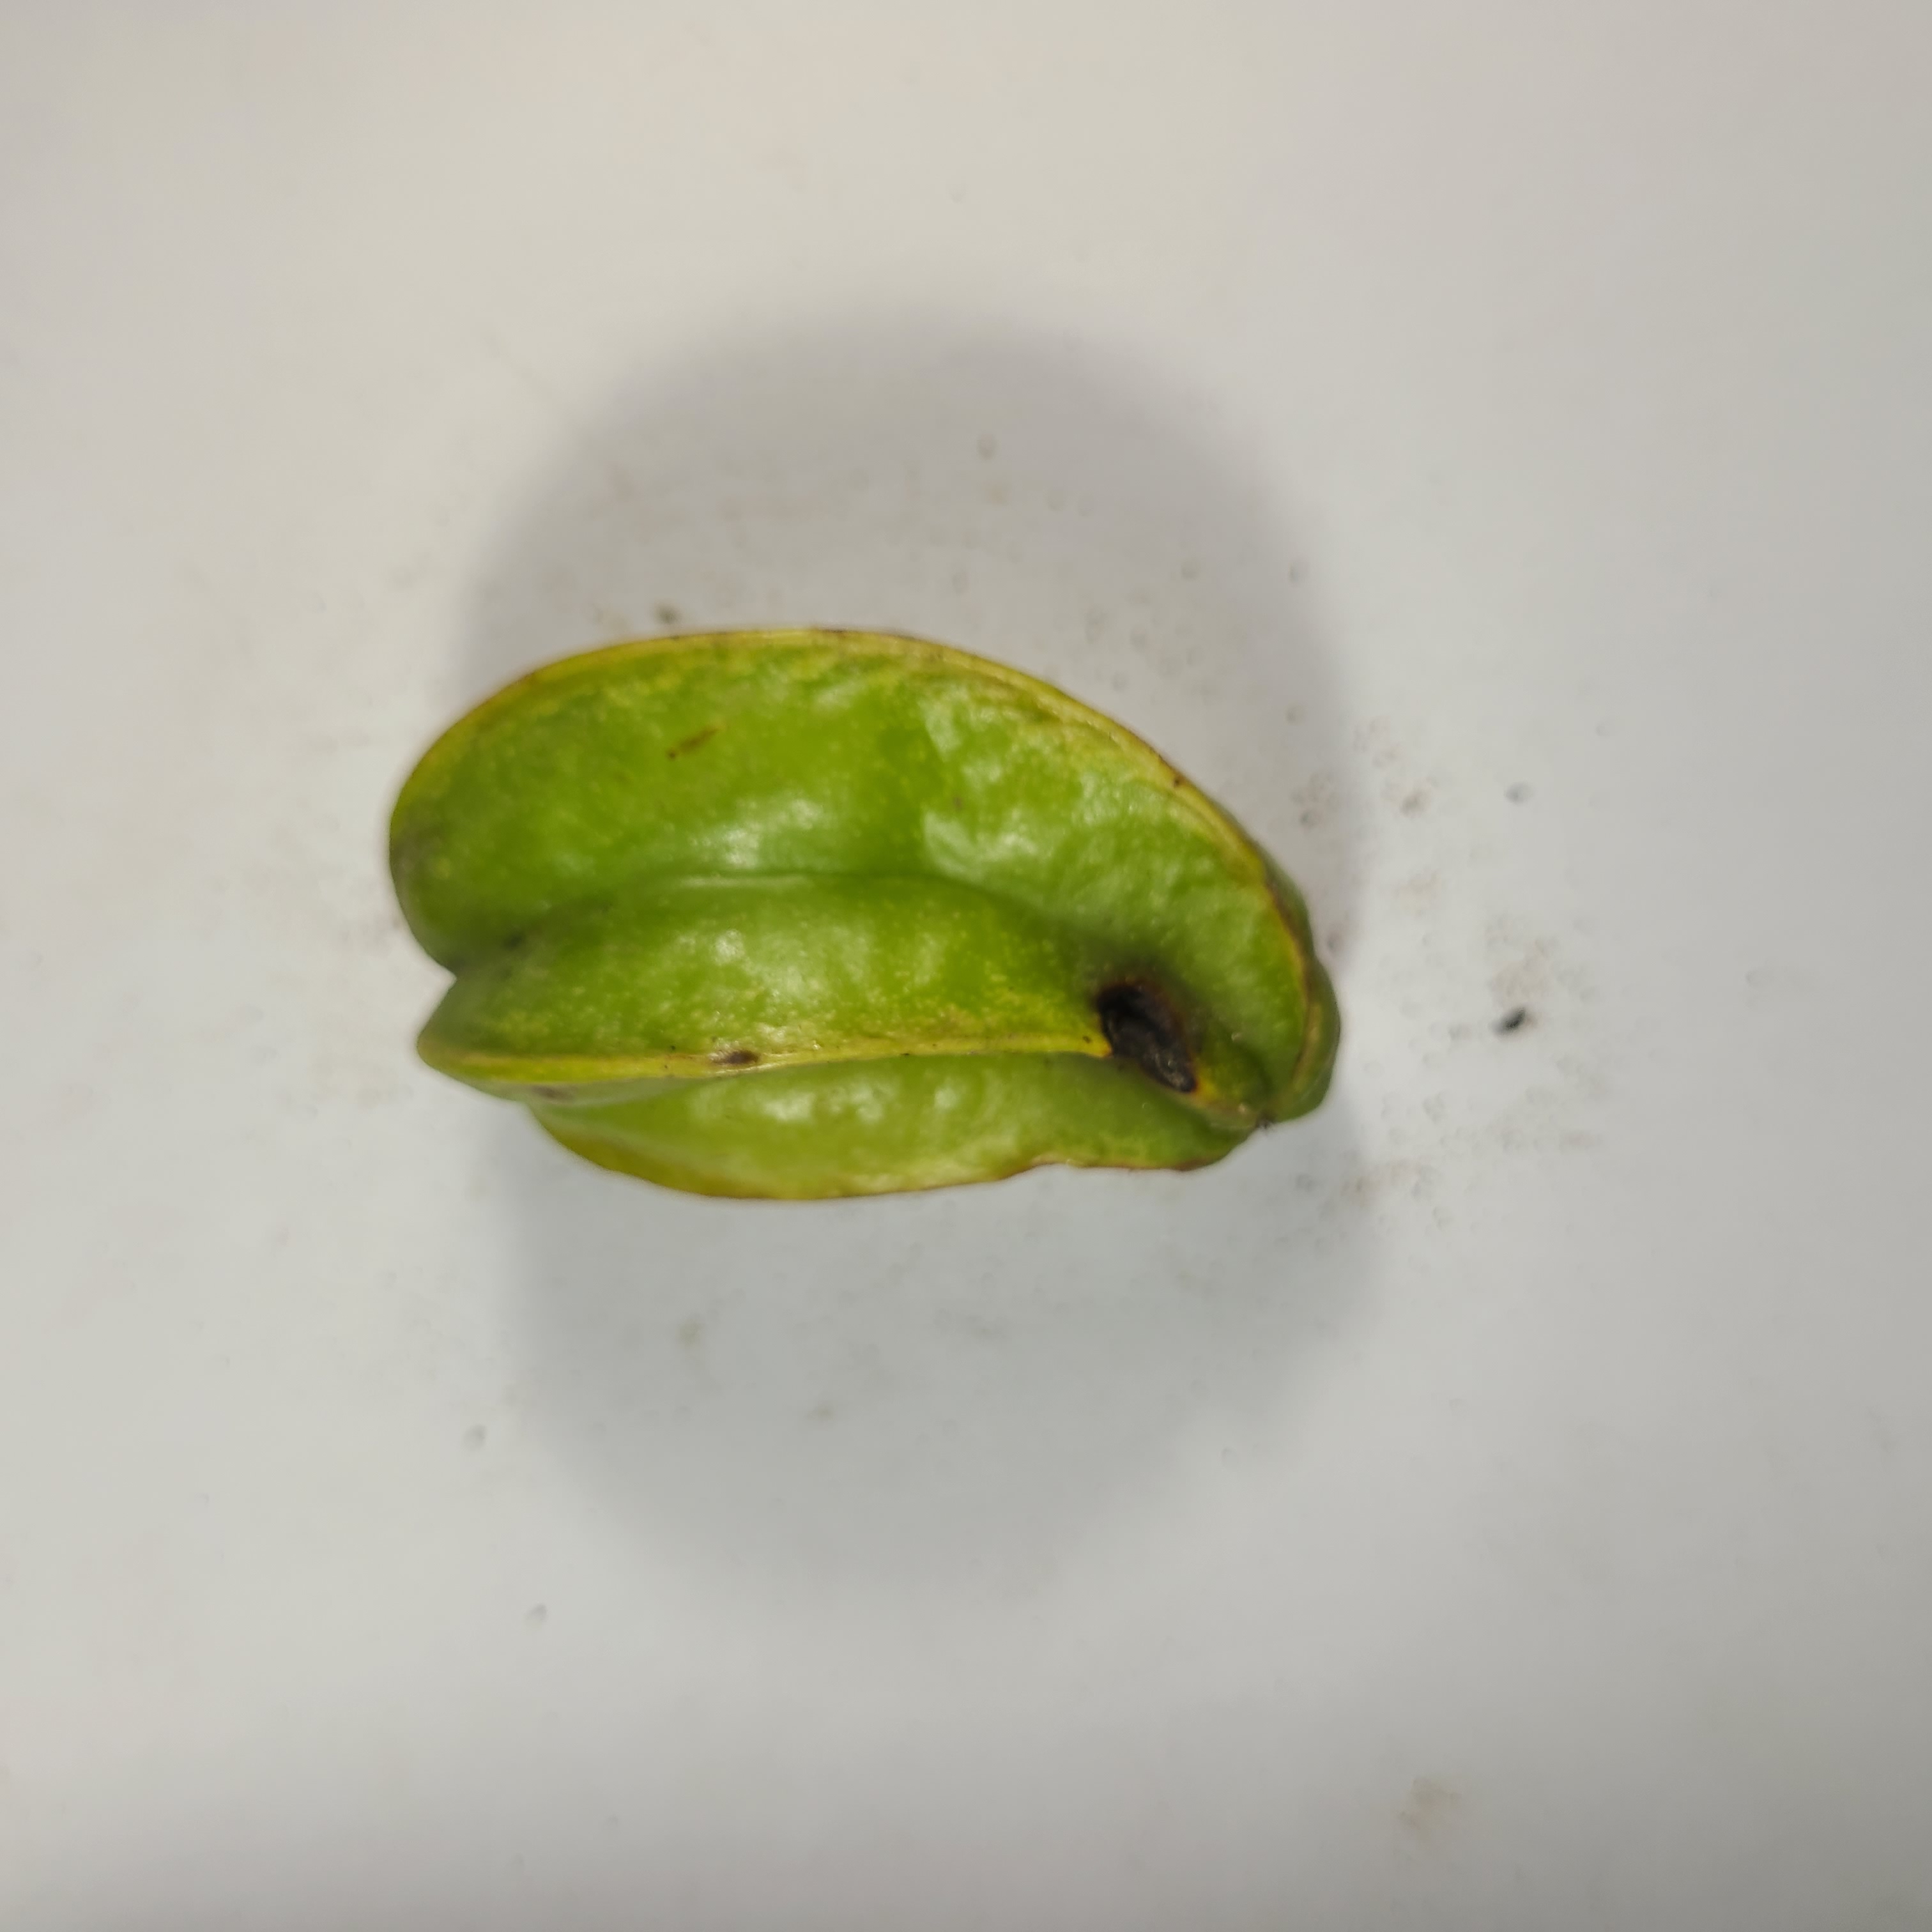
Label: Unhealthy Fruits